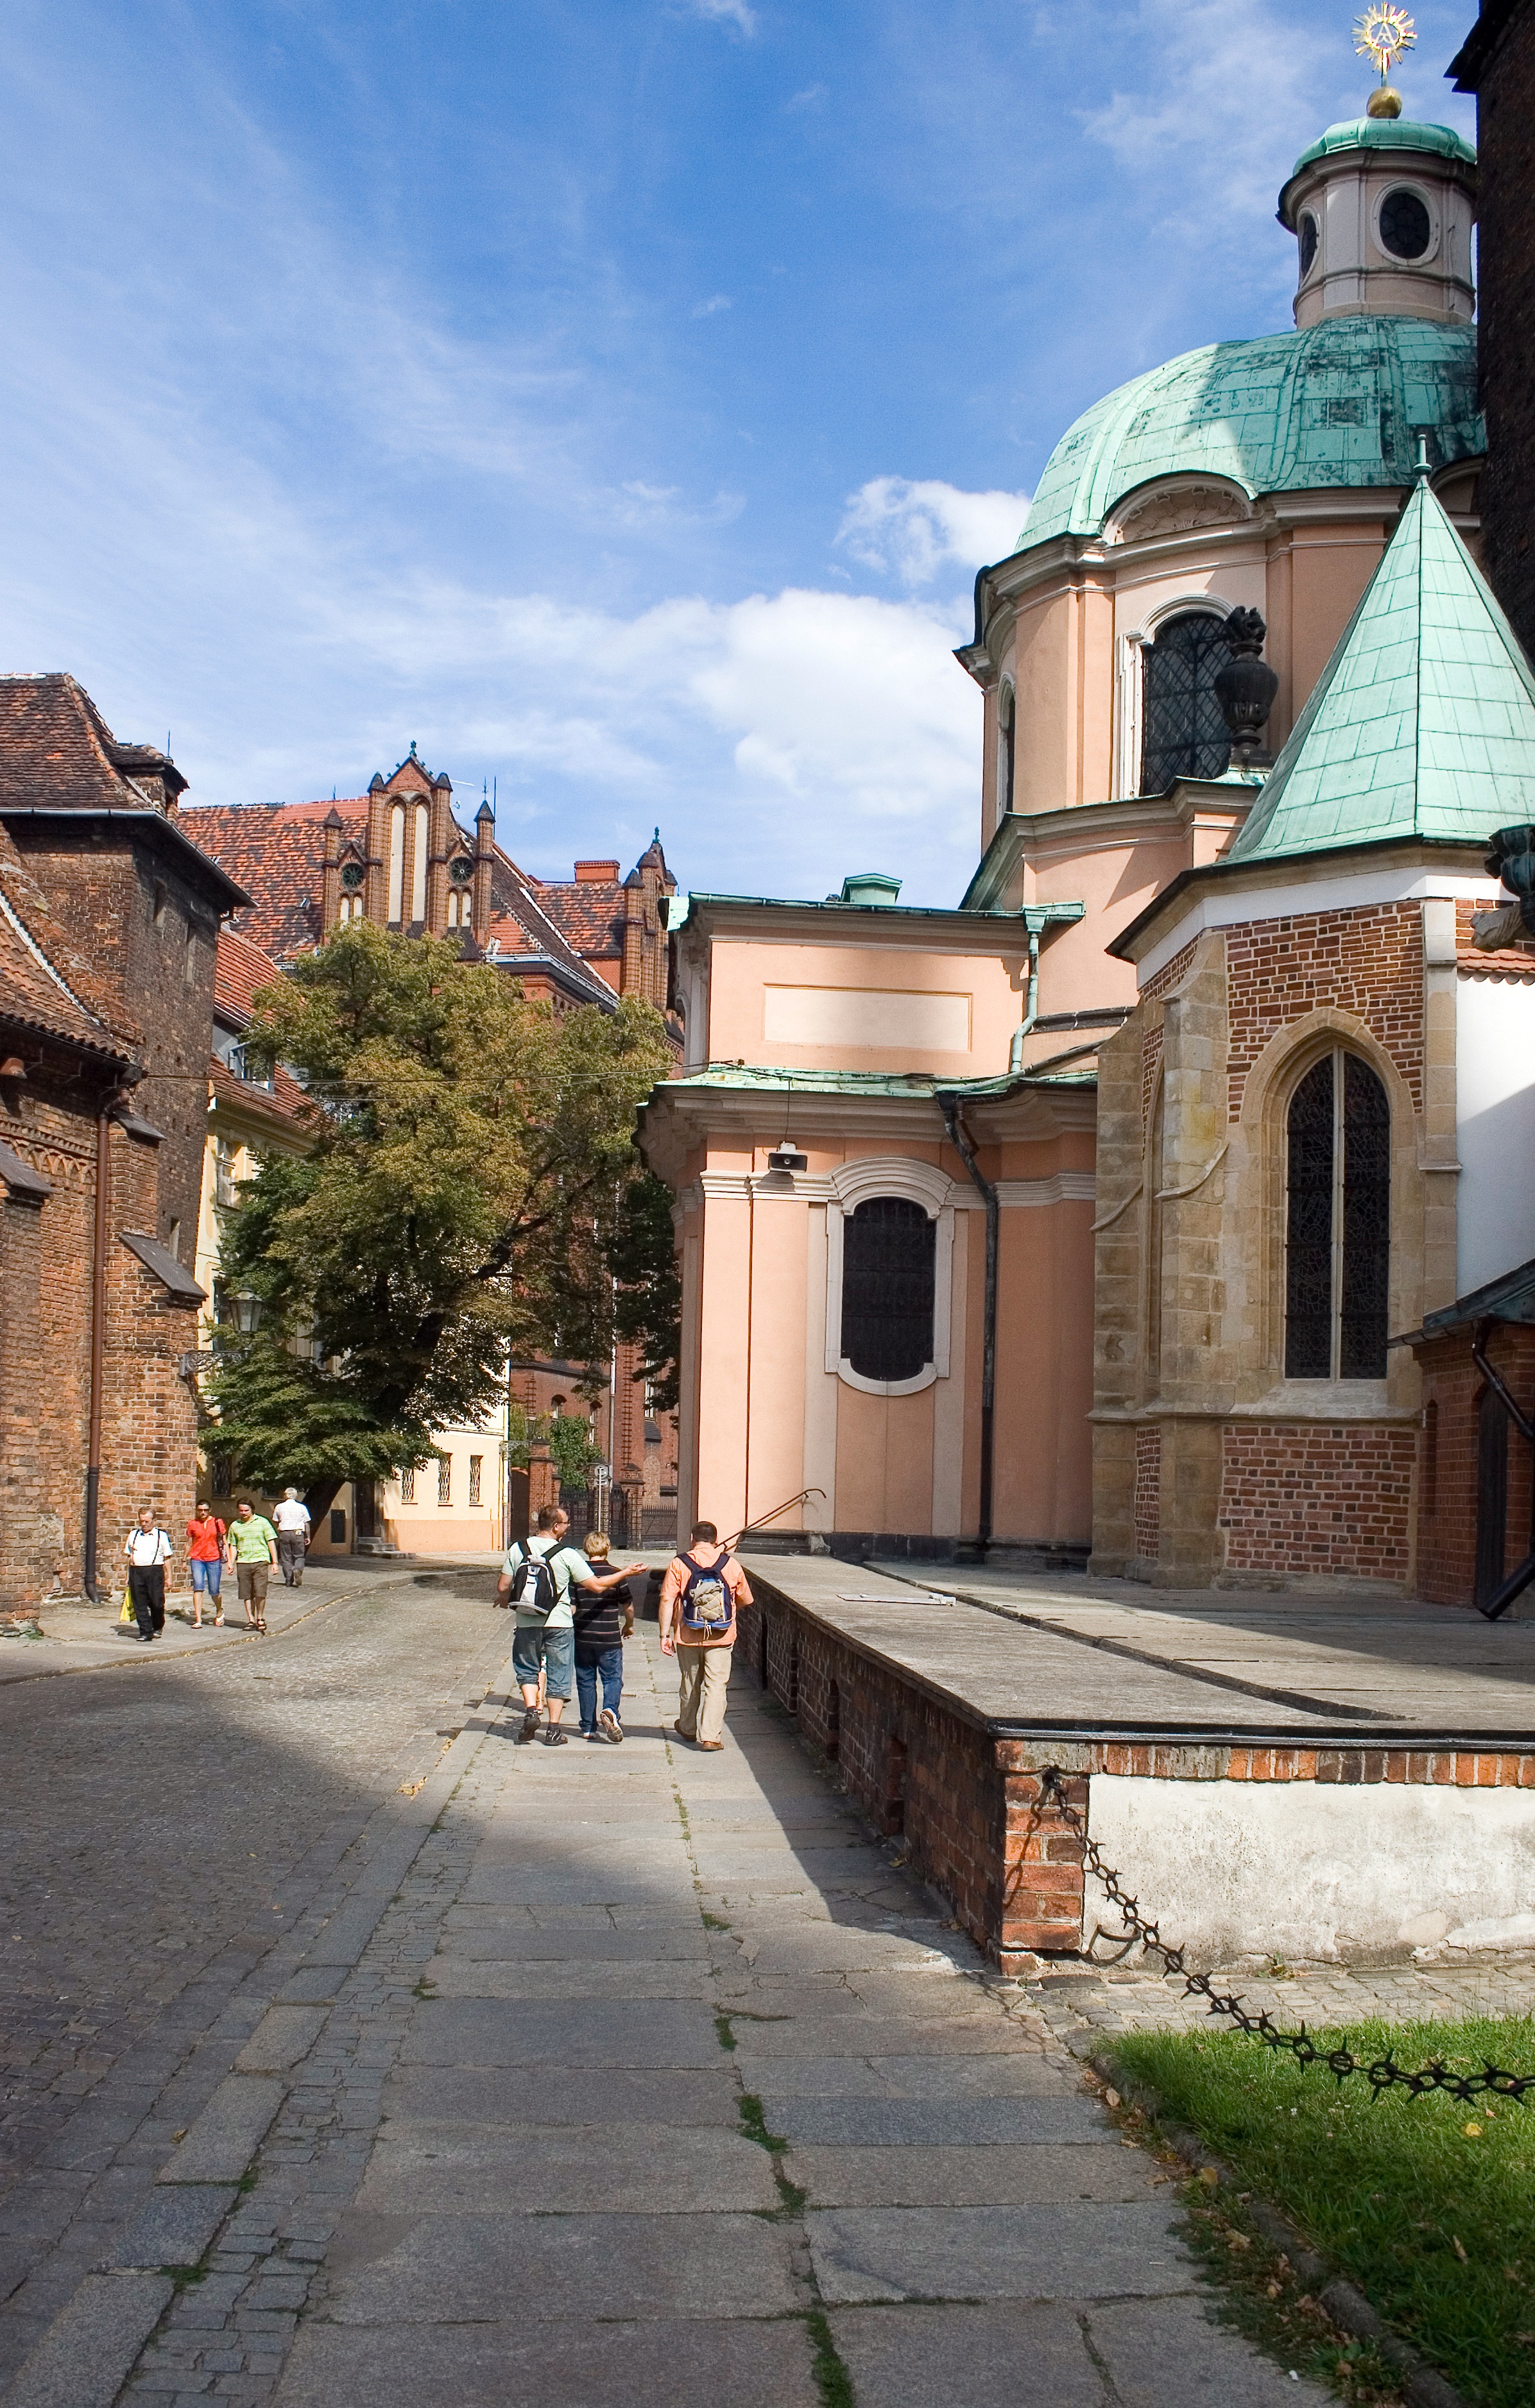
architecture, street, house, town, vacation, travel, village, church, tourism, place of worship, monastery, estate, dom, silesia, neighbourhood, wroclaw, wroc aw, ancient history, human settlement